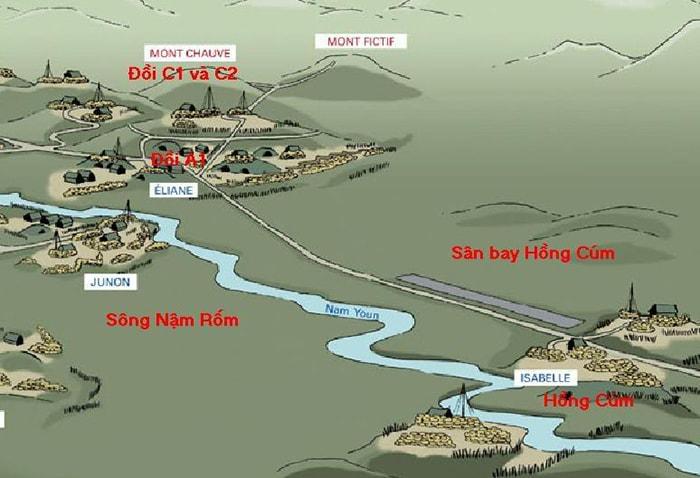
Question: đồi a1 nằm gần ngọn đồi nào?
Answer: đồi a1 nằm gần đồi c1 và đồi c2